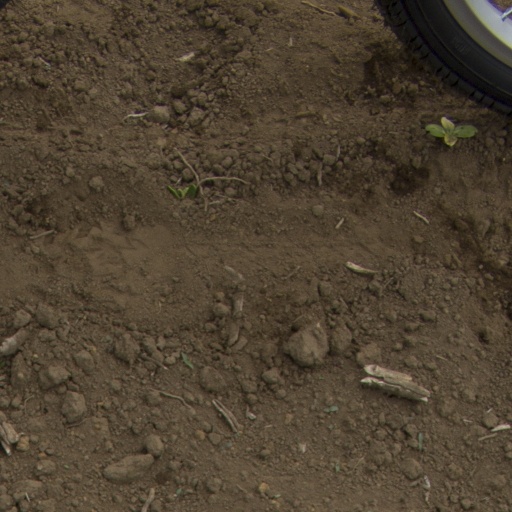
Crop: Jerusalem artichoke